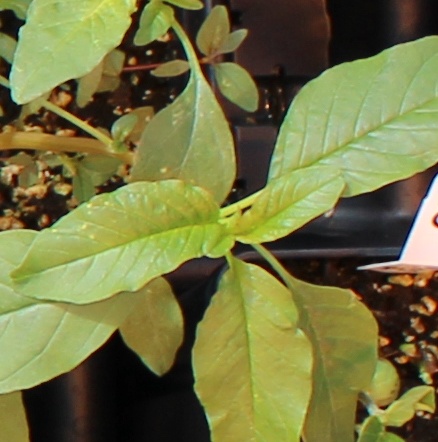
Label: Waterhemp